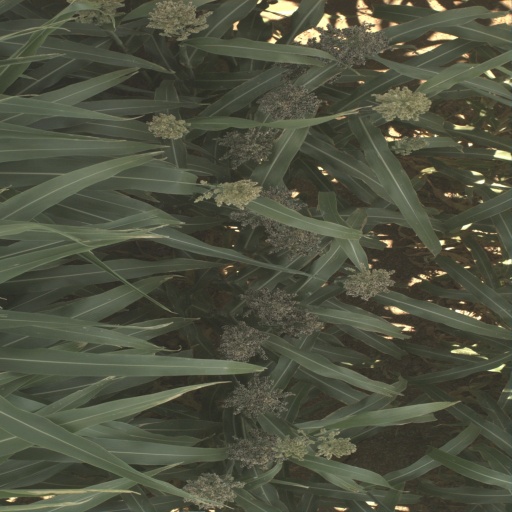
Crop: sorghum